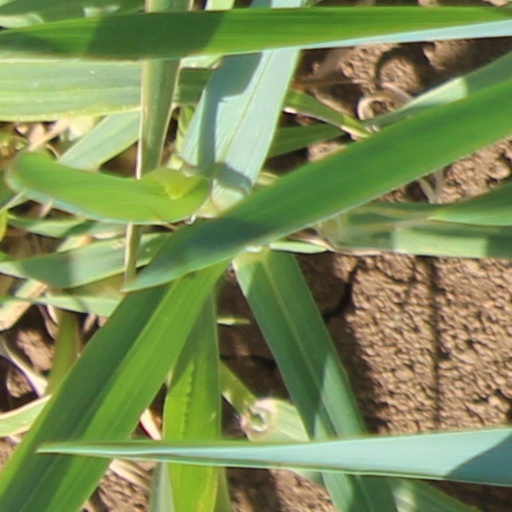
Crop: wheat